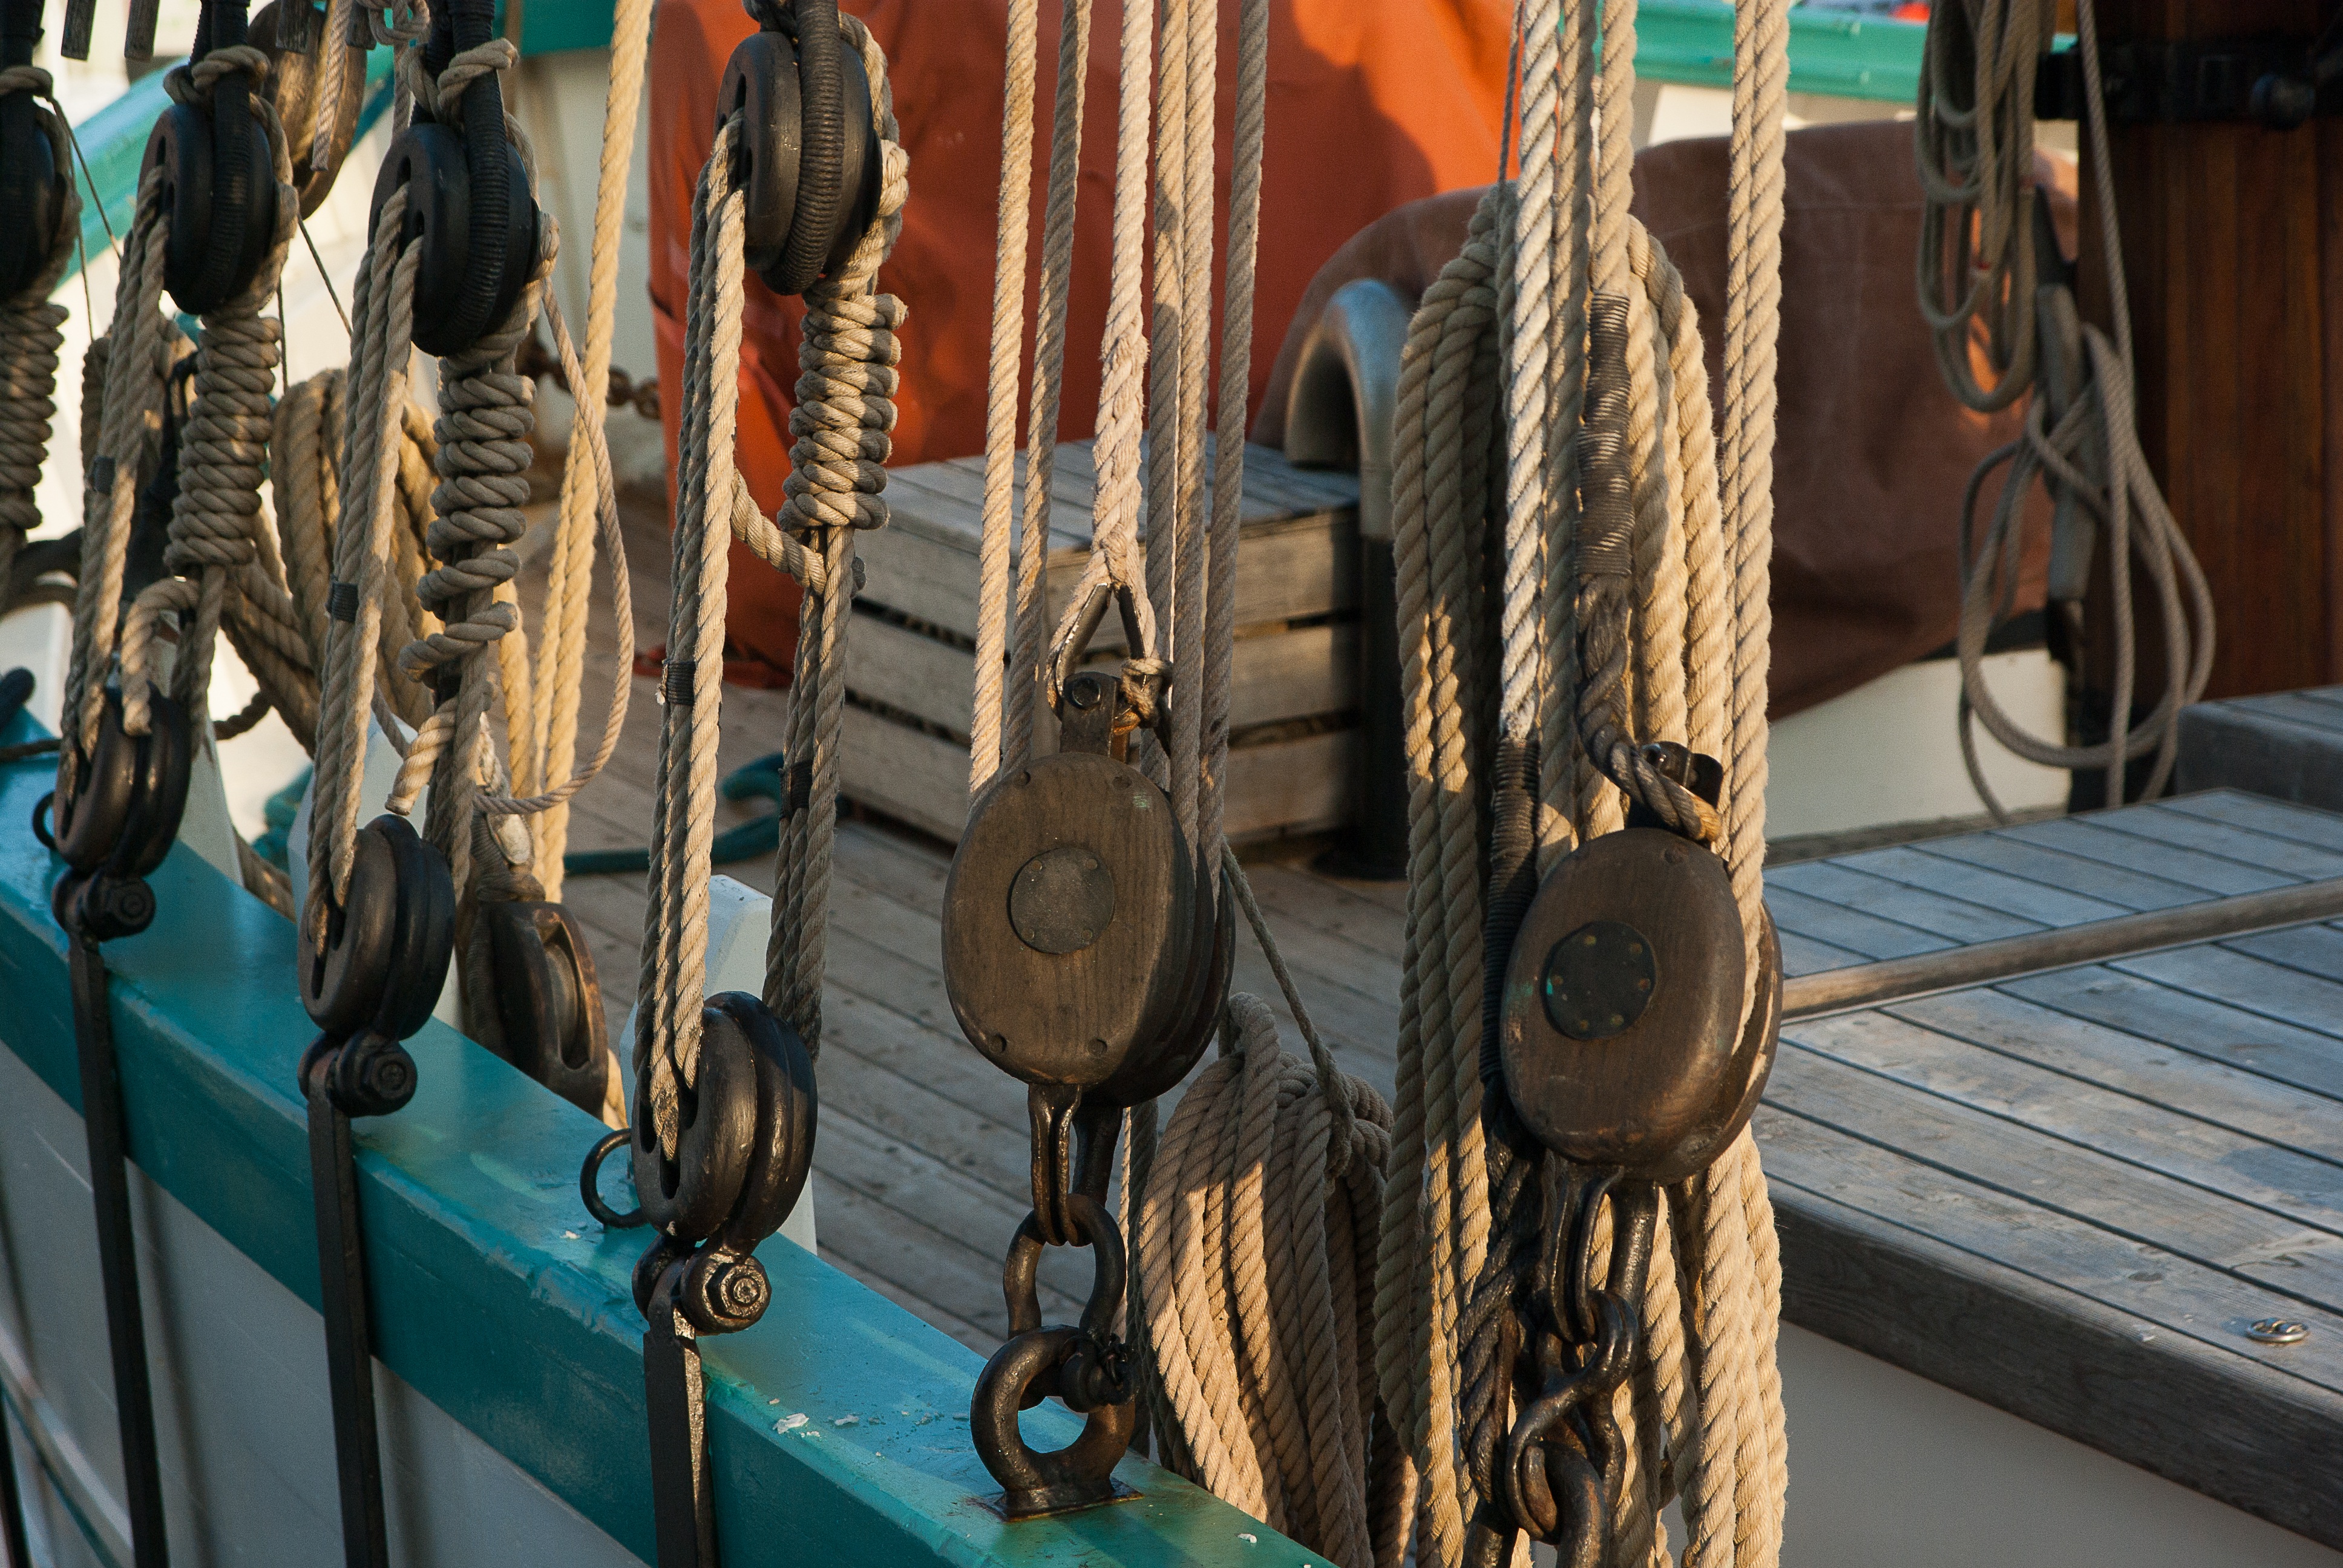
rope, boat, color, fashion, shopping, sailboat, boutique, retail, pulleys